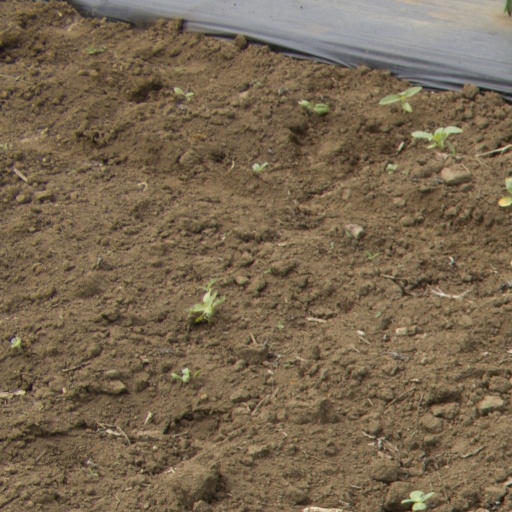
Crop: Jerusalem artichoke